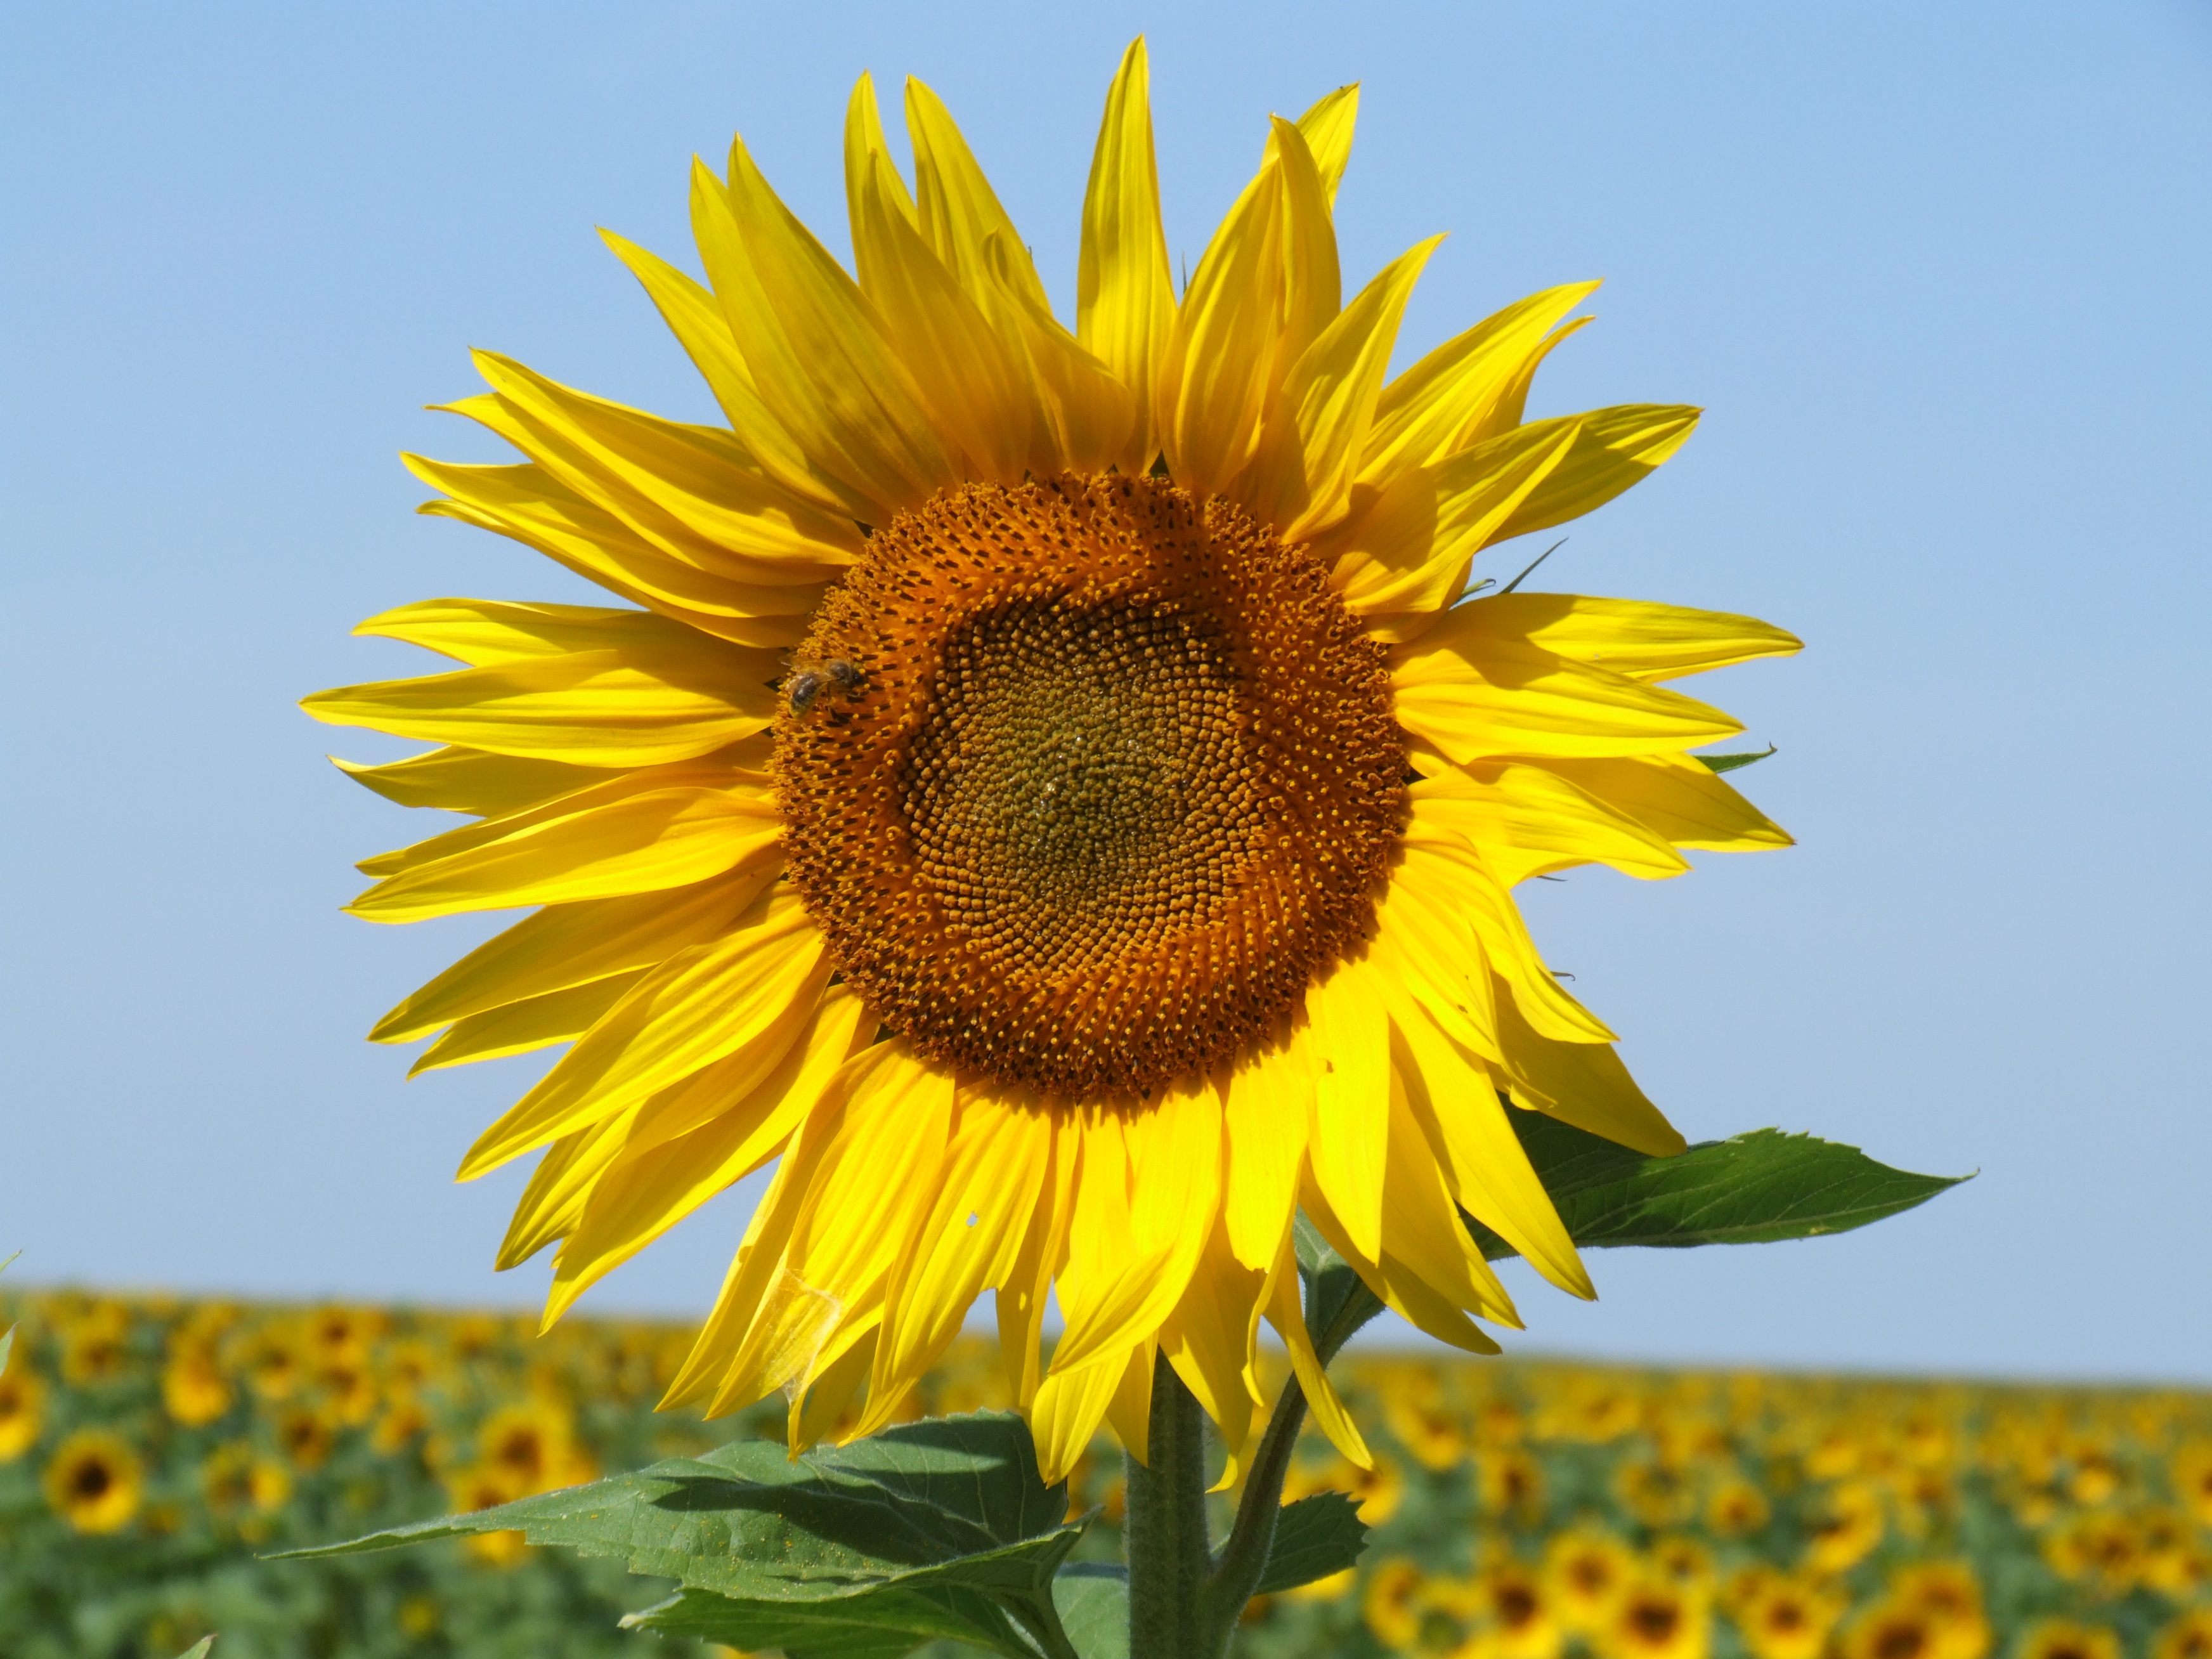
nature, plant, field, countryside, flower, summer, france, produce, botany, yellow, flora, sunflower, flowers, sunny, sunflowers, provence, vegetarian food, flowering plant, daisy family, asterales, sunflower seed, plant stem, land plant